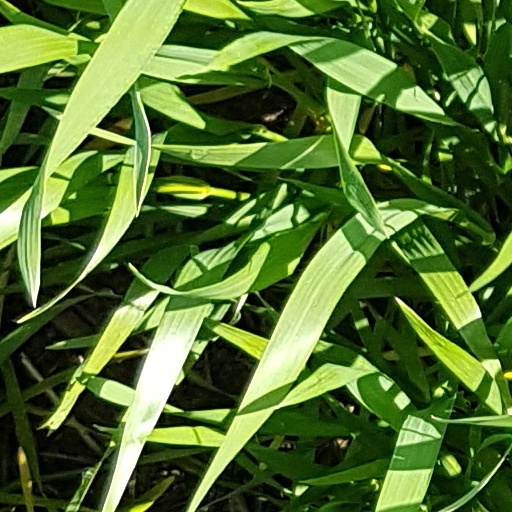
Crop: wheat